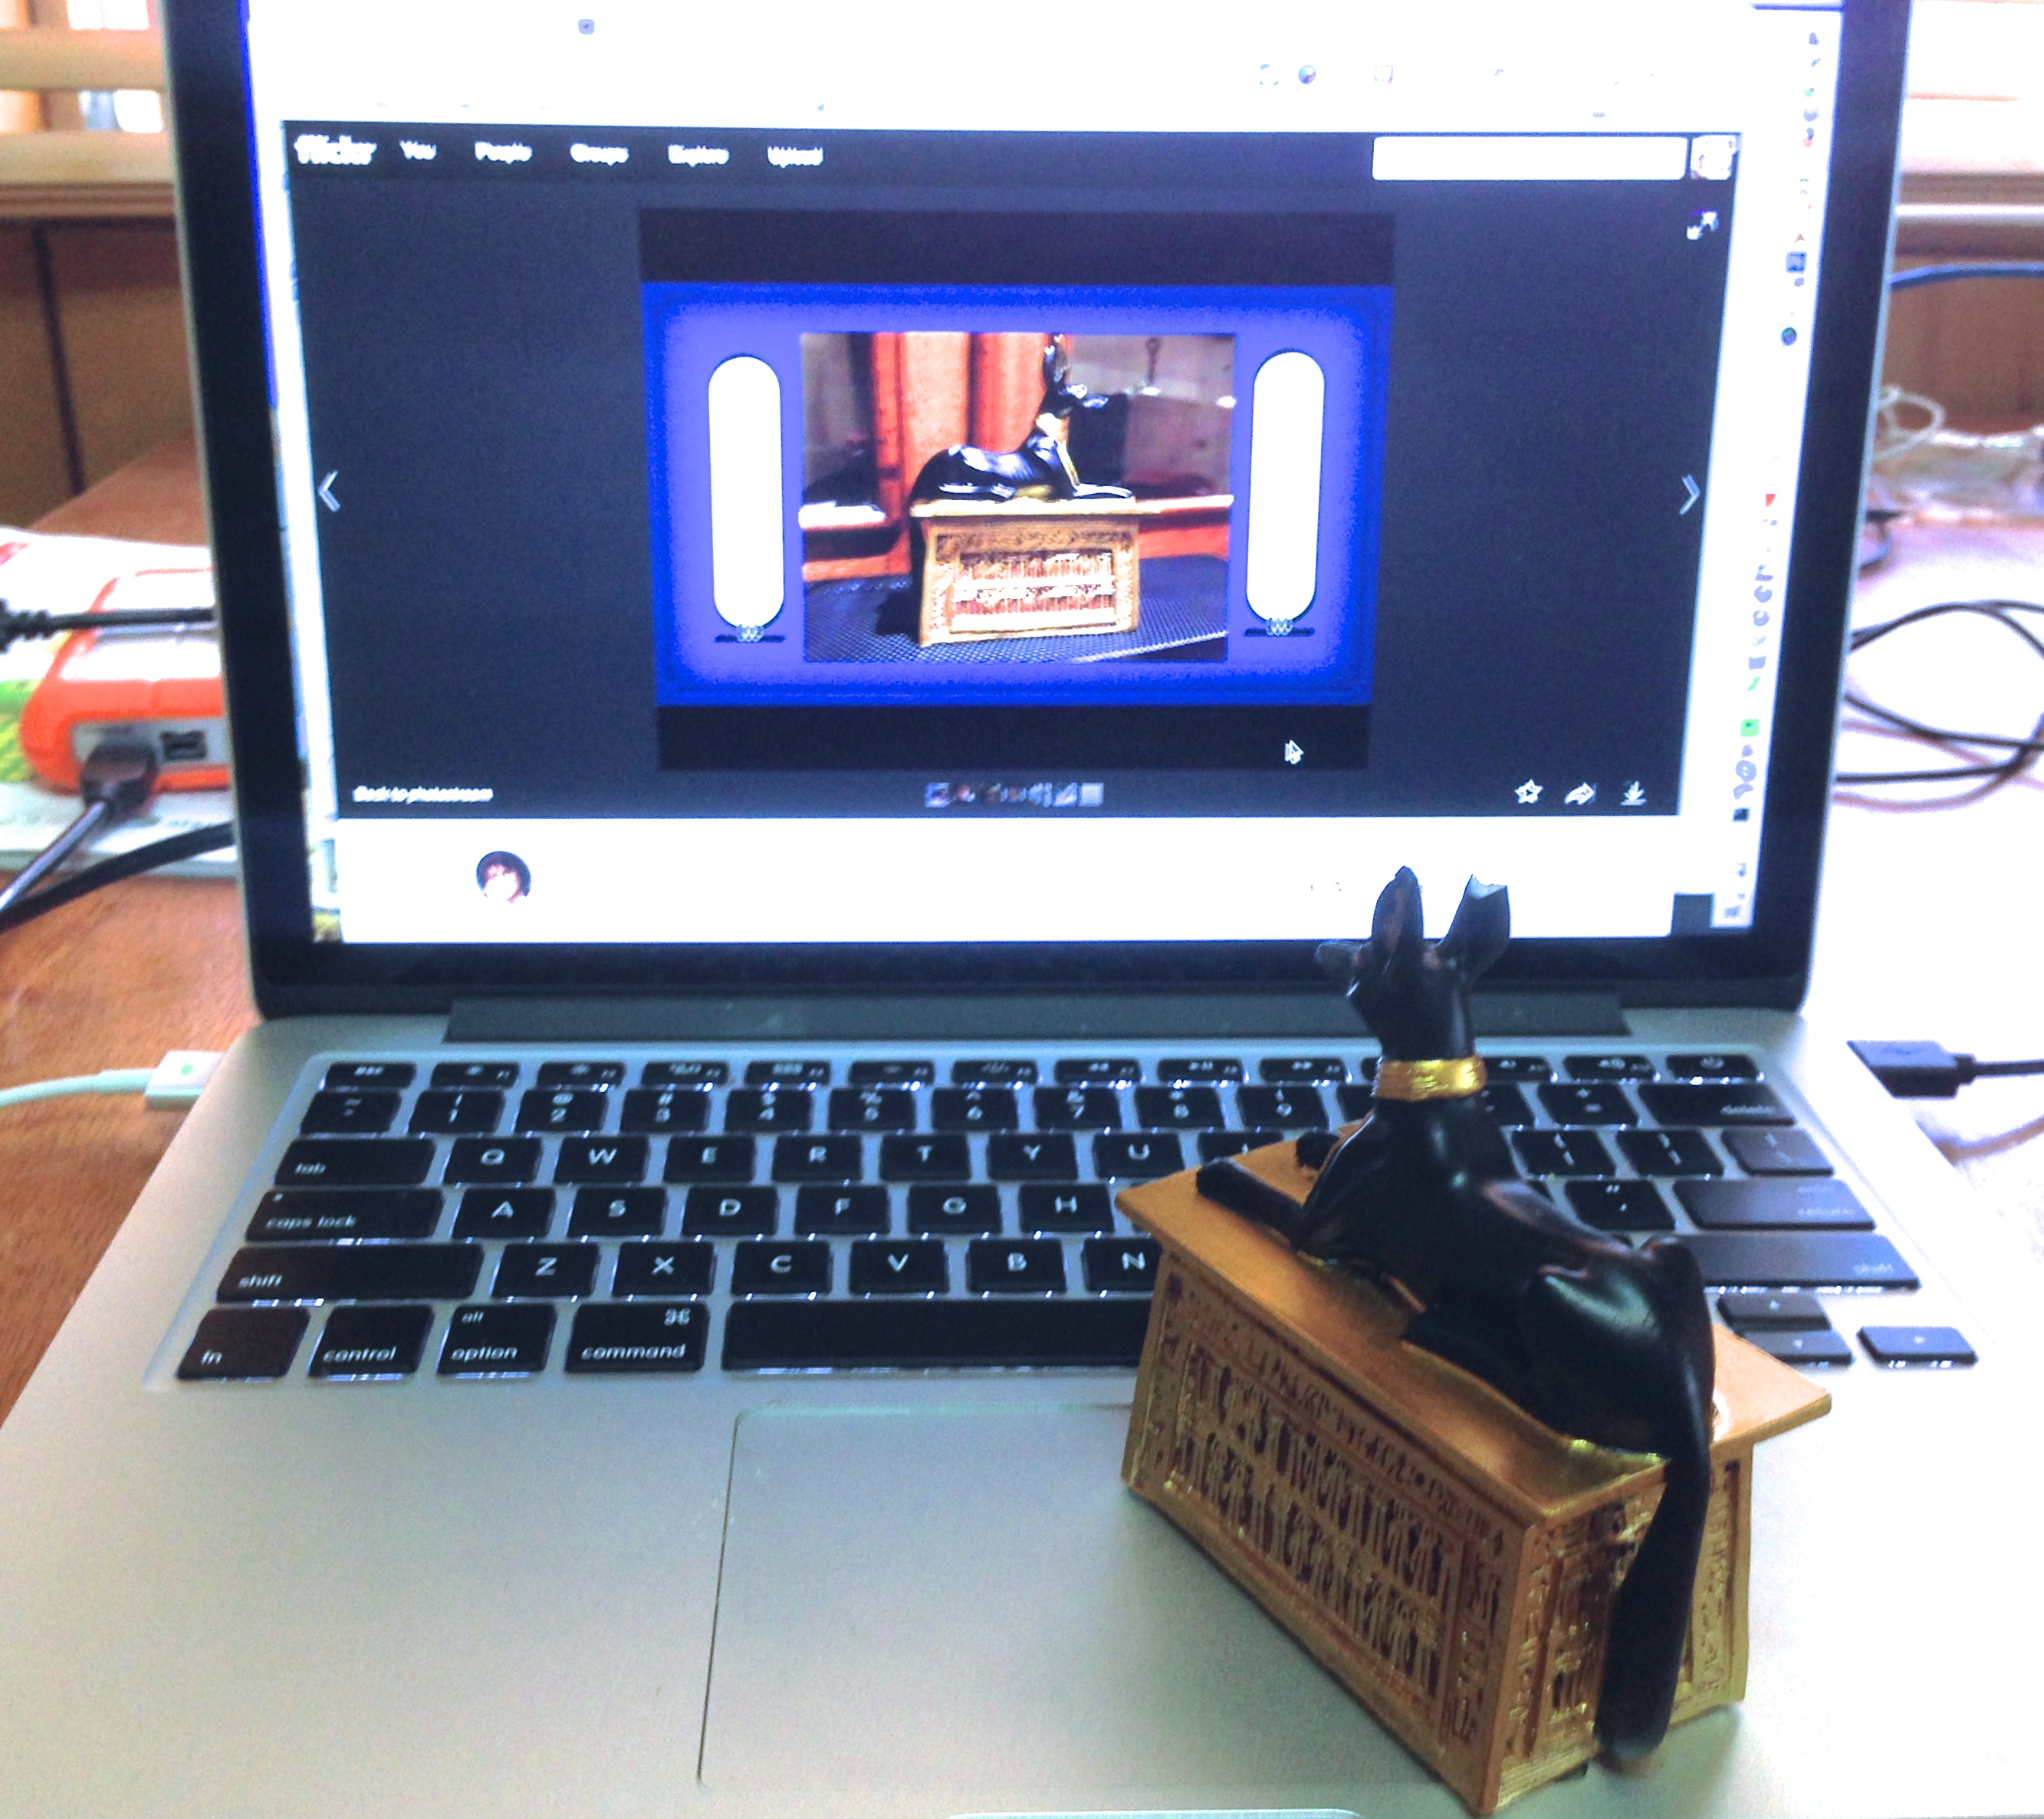
laptop, technology, multimedia, desktop computer, personal computer, computer monitor, electronic device, computer hardware, personal computer hardware, display device